Balloon Farm (film)

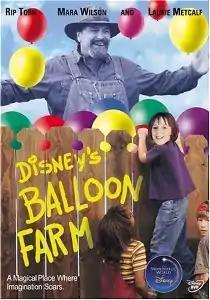
DVD cover

Balloon Farm is a 1999 American fantasy comedy television film directed by William Dear, written by Steven M. Karczynski, and starring Rip Torn, Mara Wilson and Laurie Metcalf. It premiered on ABC on March 28, 1999, as part of "The Wonderful World of Disney" series. It is based on the 1994 book "Harvey Potter's Balloon Farm" by Jerdine Nolen.